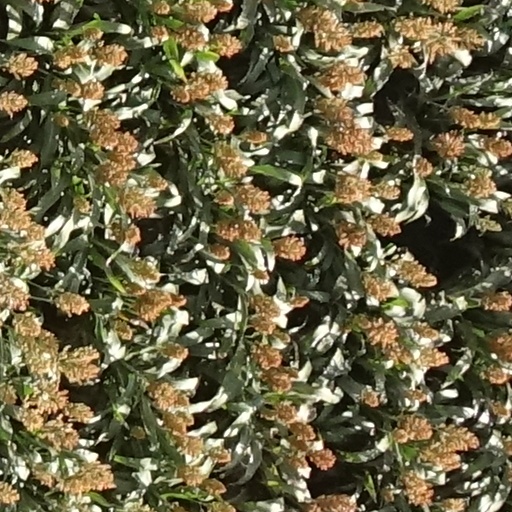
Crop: sorghum